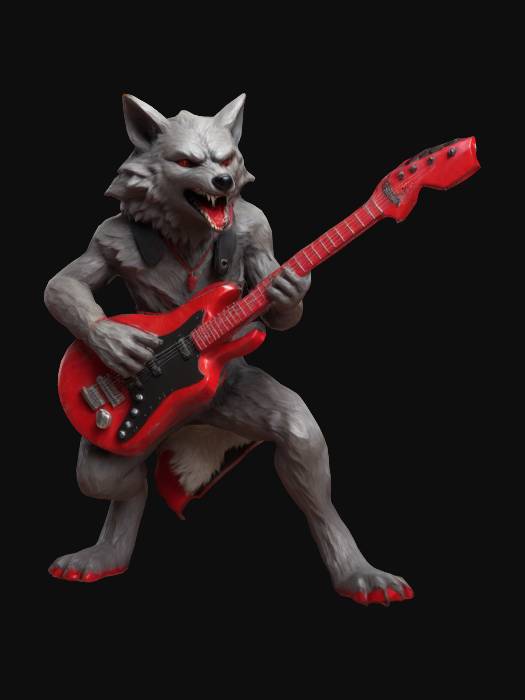
미적 점수 (1~10점): 9